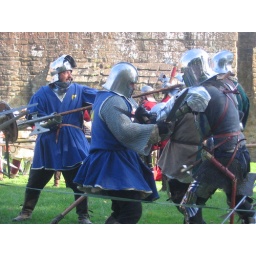
re-enactment of one of the great battles during the war of the roses held at kenilworth castle in 2008.